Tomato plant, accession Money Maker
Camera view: vertical (180 deg); turntable rotation: 90 degrees
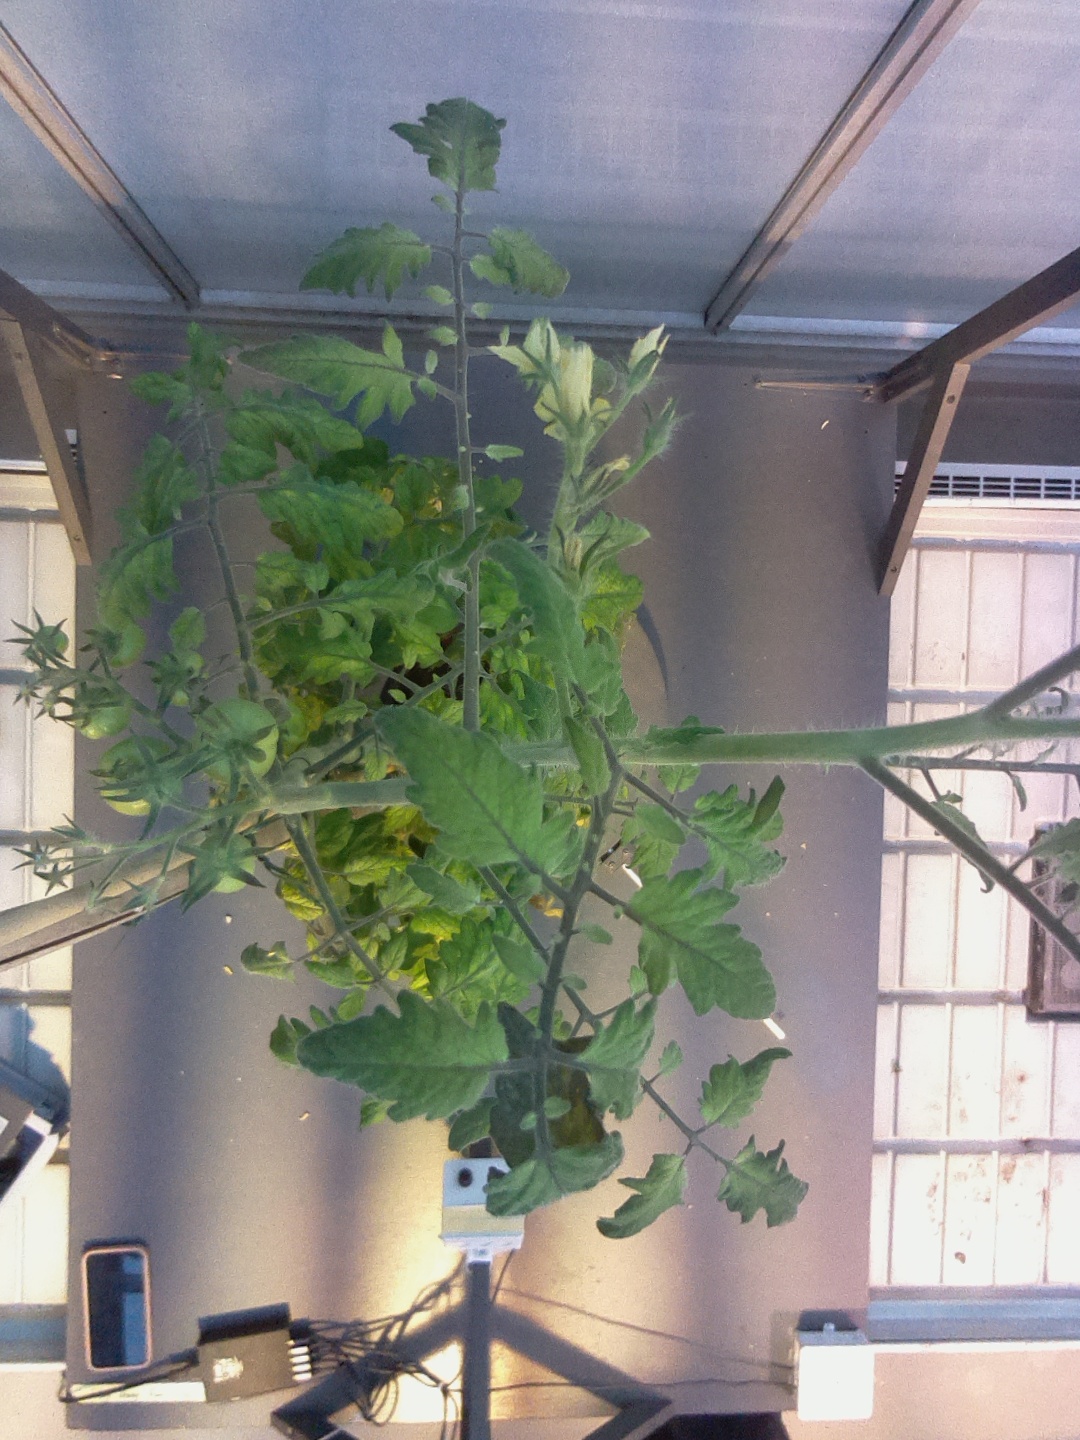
BBCH growth stage 77: 70%-80% of final fruit size